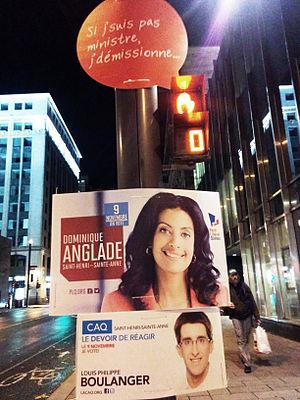
Pancartes électorales de l'élection partielle dans Saint-Henri–Sainte-Anne en novembre 2015.
Saint-Henri–Sainte-Anne est une circonscription électorale provinciale de la région de Montréal. Elle englobe les quartiers Saint-Henri, la Petite-Bourgogne, Pointe-Saint-Charles, Ville-Émard, Côte-Saint-Paul et Griffintown.
Les élections partielles québécoises de novembre 2015 se sont déroulées le 9 novembre 2015 dans les circonscriptions de René-Lévesque, Saint-Henri–Sainte-Anne, Fabre et Beauce-Sud. Elles ont été annoncées le 6 octobre 2015.